Stepfather II

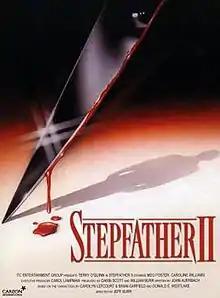
Theatrical release poster

Stepfather II (also known as Stepfather II: Make Room for Daddy) is a 1989 American horror film directed by Jeff Burr and written by John Auerbach. It is a sequel to "The Stepfather" (1987), it is the second installment in the "The Stepfather" film series and stars Terry O'Quinn as the title character. The cast includes Meg Foster, Caroline Williams, and Jonathan Brandis.